Delaware Art Museum

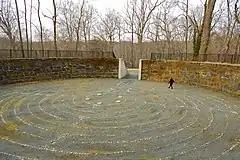
"Labyrinth"

The museum presents about ten special exhibitions each year with topics ranging from nationally known modern artists to historical Delaware folk art. Since 2009 the exhibitions have included the works of Leonard Baskin, Delaware photographer